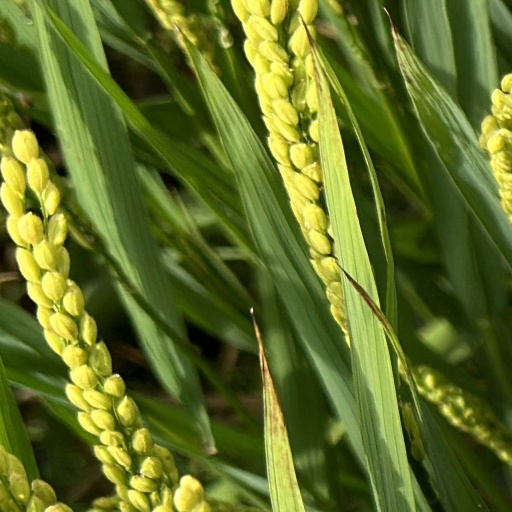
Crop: rice